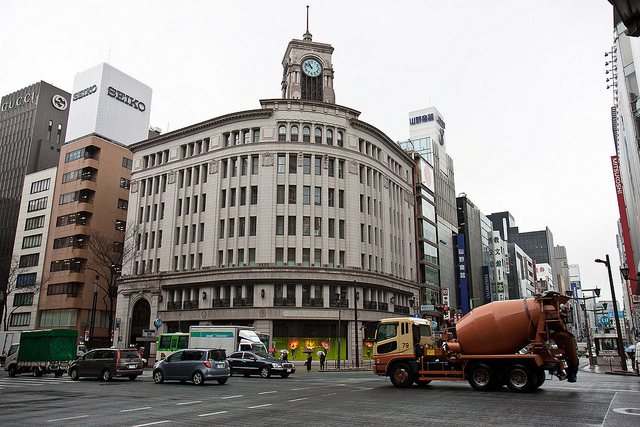
a mixing truck is driving down the road

The cement truck makes its way through the middle of the city

A cement truck driving down a street past tall buildings.